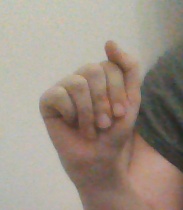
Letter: saad